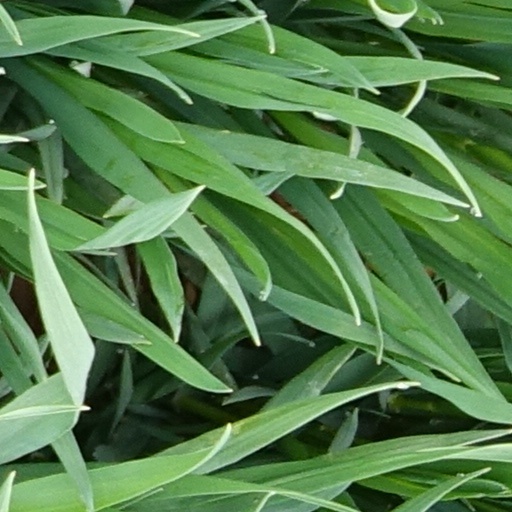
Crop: wheat